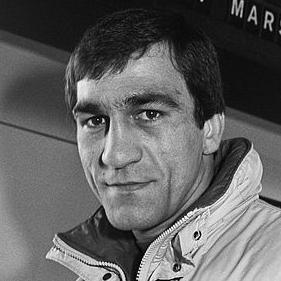
Age: 25